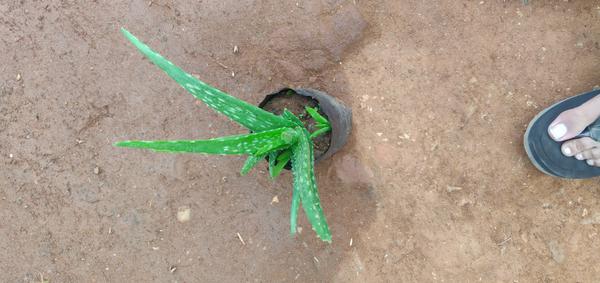
Plant: Aloevera